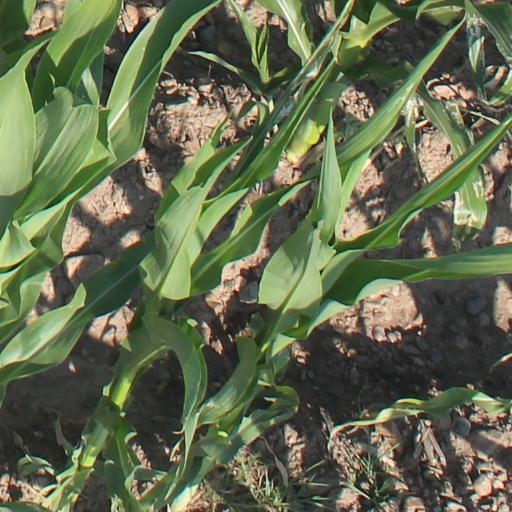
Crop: maize; corn